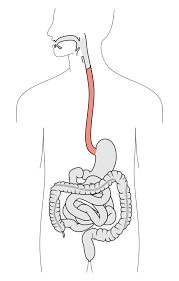
Nataal bii nag bindu doomu-aadama lay wone, Boo xam ni bii dafa wone ginnaaw. Boo xoole ñoo ngi ciy misaal ni butit yi ci biiru nit ki di bindoo.